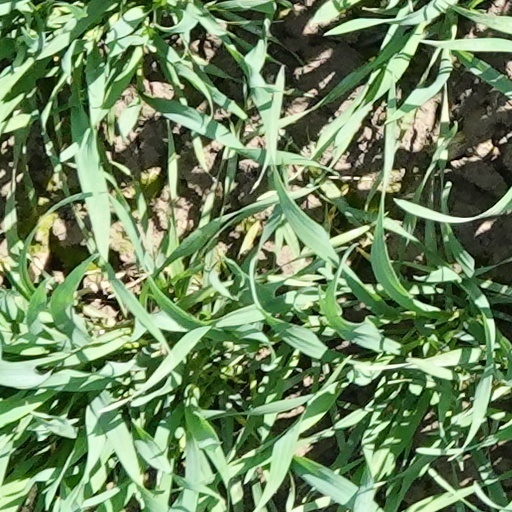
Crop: wheat